KIAA1704

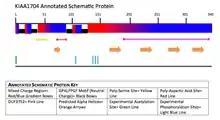
KIAA1704 Annotated Schematic Protein

Shown in the table below, KIAA1704 has significantly higher percentages of charged amino acids (D, K, KR, KRED) than the normal human protein and is mostly conserved within its orthologous proteins.